China Railways JF9

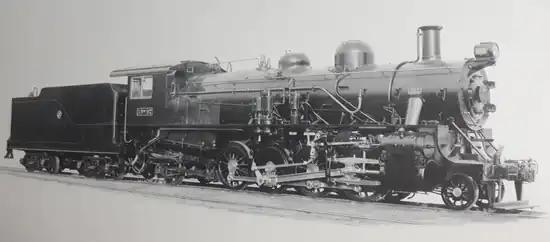
Builder's photo of Sentetsu locomotive ミカサ97

The China Railways JF9 (解放9, "Jiěfàng", "liberation") class steam locomotive was a class of 2-8-2 steam locomotives for freight trains operated by the China Railway. The "Mika" name came from the American naming system for steam locomotives, under which locomotives with 2-8-2 wheel arrangement were called "Mikado" in honour of the Emperor of Japan, as the first 2-8-2 locomotives in the world were built for Japan.